Belemnitida

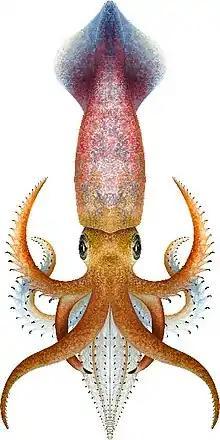
Reconstruction of the belemnite "Passaloteuthis"

Belemnites had 10 hooked arms of more or less equal length with suckers. The hooks were rarely larger than , and increased in size toward the midsection of the arm, possibly because the midsection is where maximum power could be exerted when grabbing, or bigger hooks on the extremities of the arm increased the risk of losing the arm. Having two rows of hooks covering the entire breadth of the arm, a belemnite could have had between 100 and 800 hooks in total. Some hooks have a spur just above the base, but this may be a distortion from fossilization or preparation of the material. The chitinous hooks are subdivided into three sections: The base - which can be either flat or concave - the shaft - which projects either upward at an incline either straight or bent - and the uncinus - which can be hook- or saber-like. Overall, they were fish-hook shaped, and probably only the uncinus was exposed.